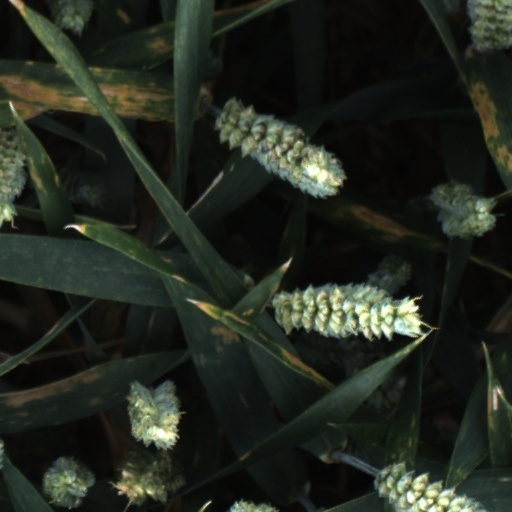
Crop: wheat